Adán Jodorowsky

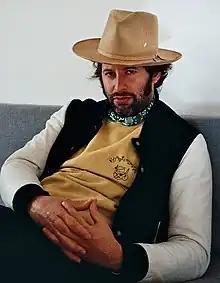
Jodorowsky in 2017

Adán Jodorowsky or Adanowsky (born 29 October 1979) is a French-Mexican musician, director and actor.